Christmas market

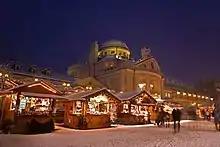
Christmas market in Merano, Italy

Christmas in Italy begins on 8 December with the Feast of the Immaculate Conception, the day on which traditionally Christmas trees are erected, and ends on 6 January of the following year with Epiphany.